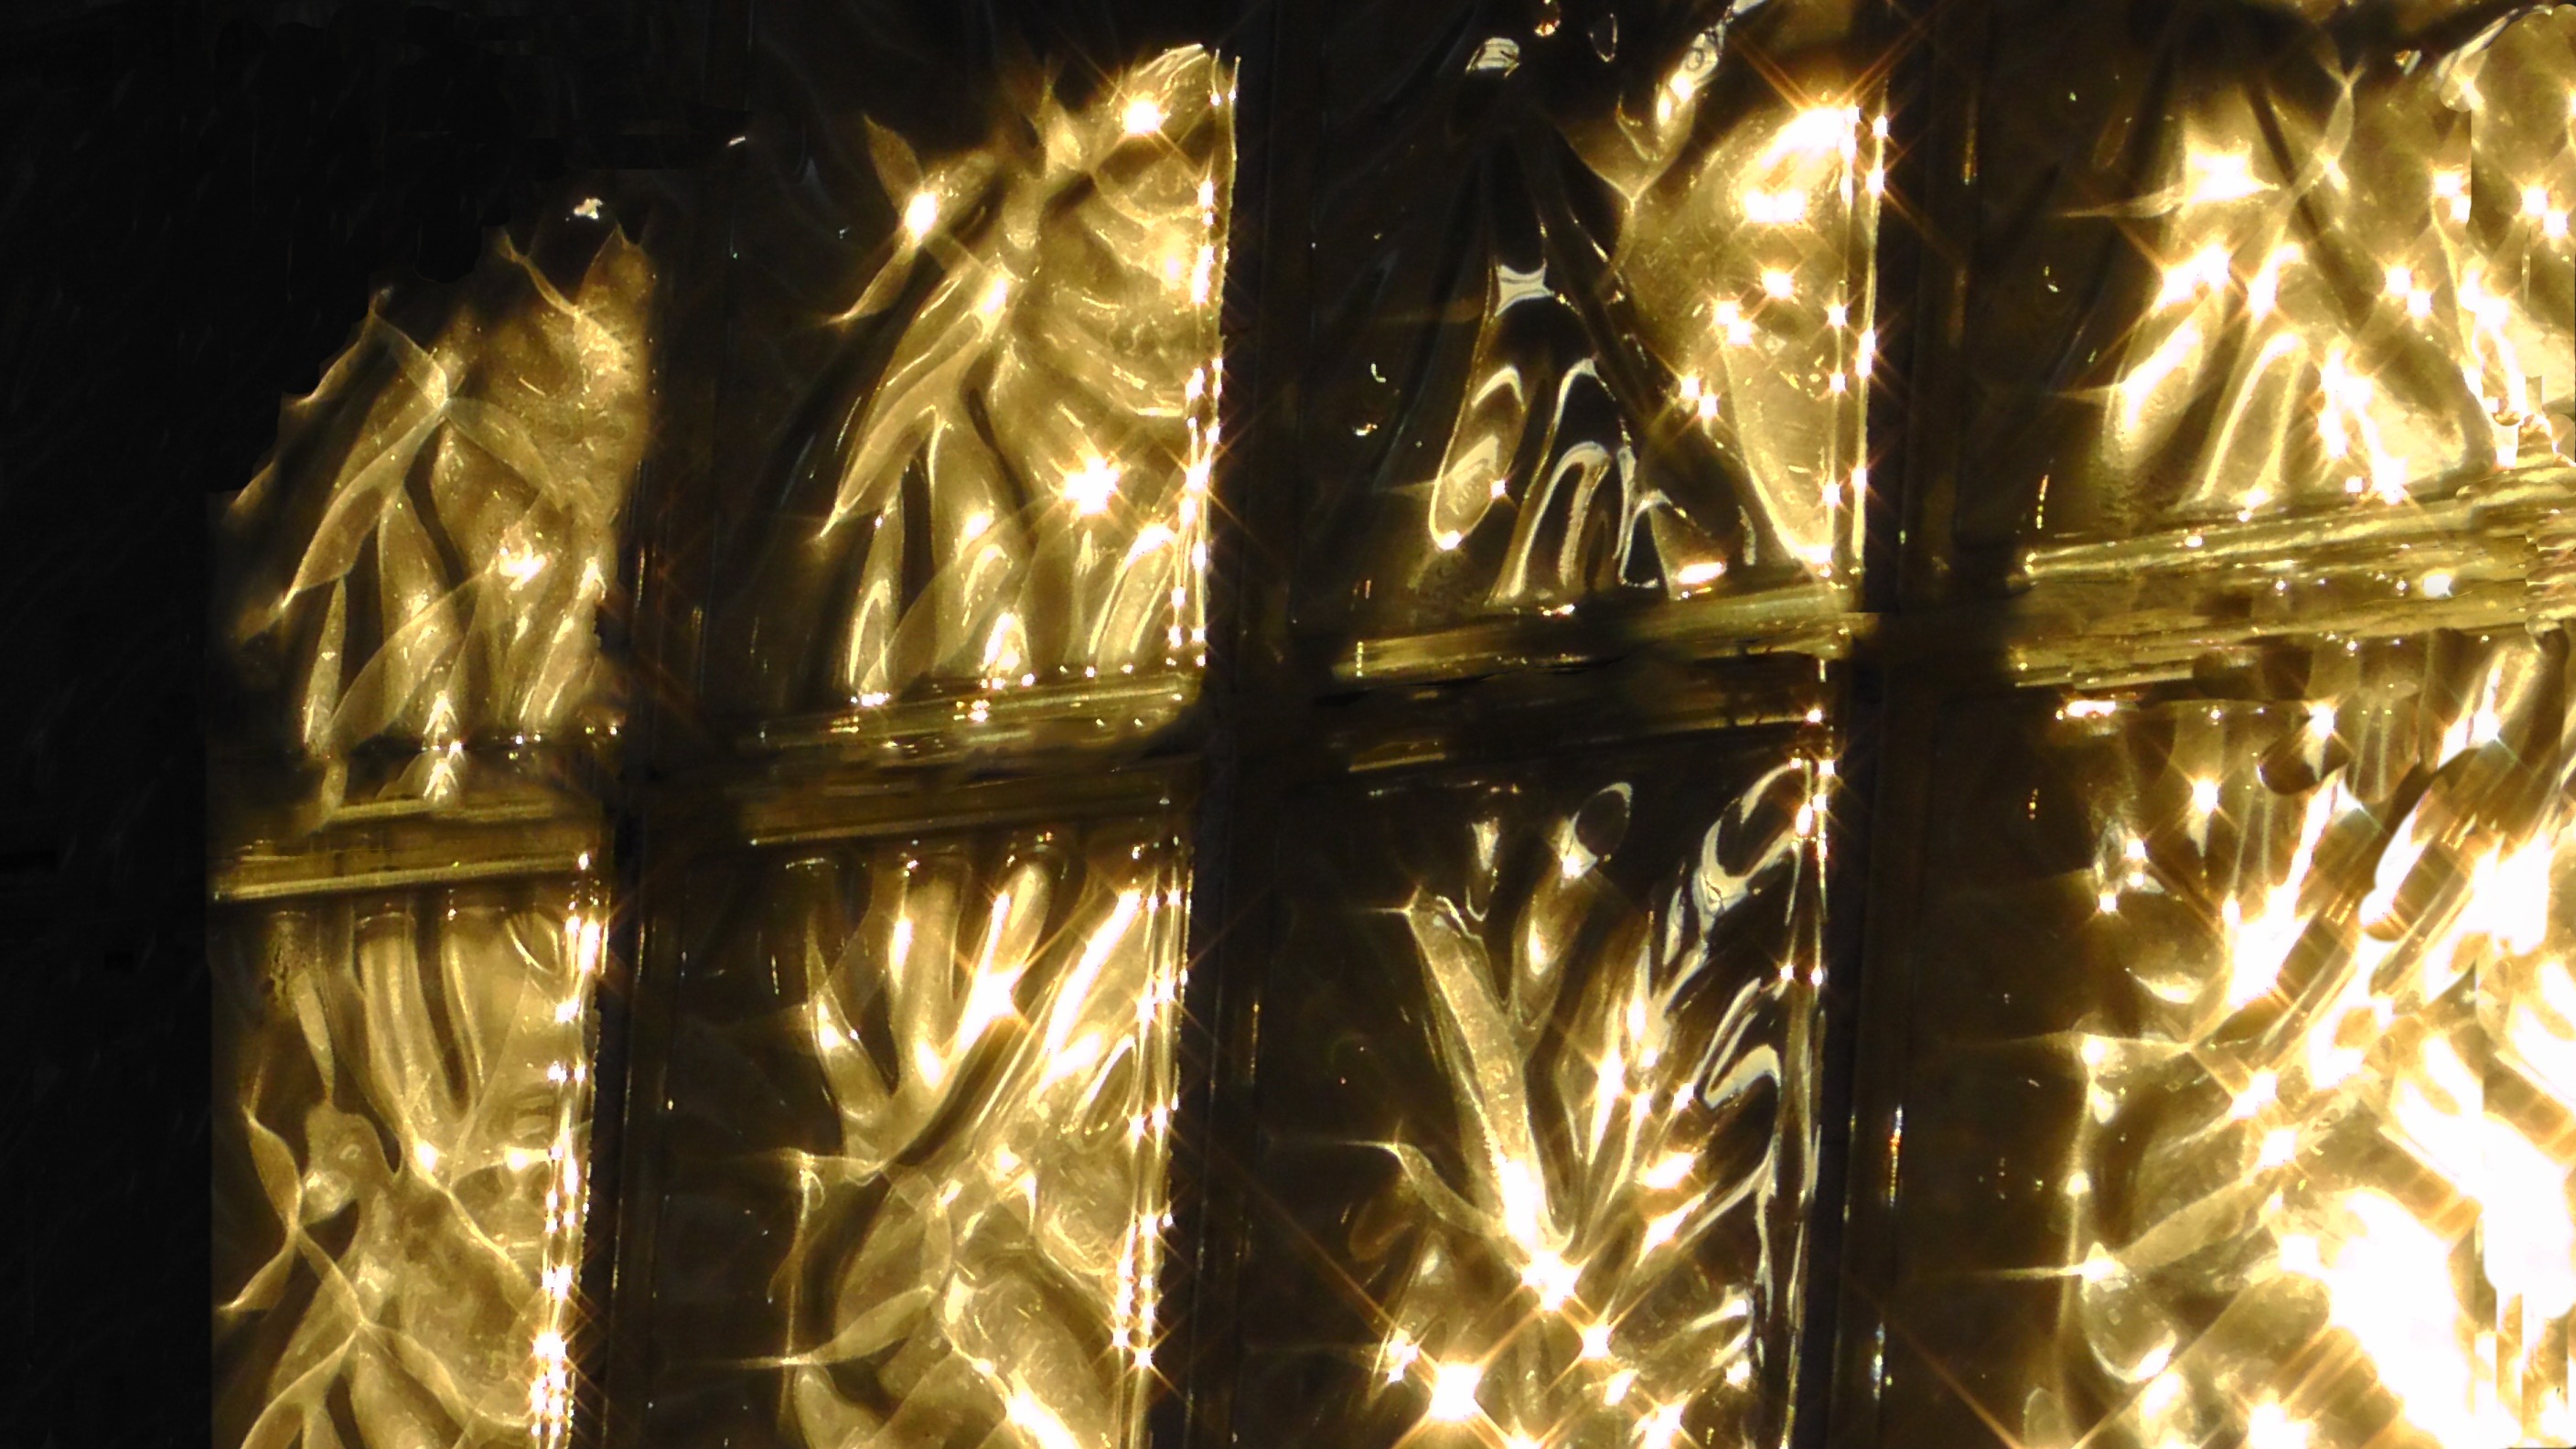
light, sun, sunset, night, sunlight, glass, home, reflection, shadow, contrast, darkness, lighting, heat, energy, lights, reflections, setting sun, glass blocks, shadow play